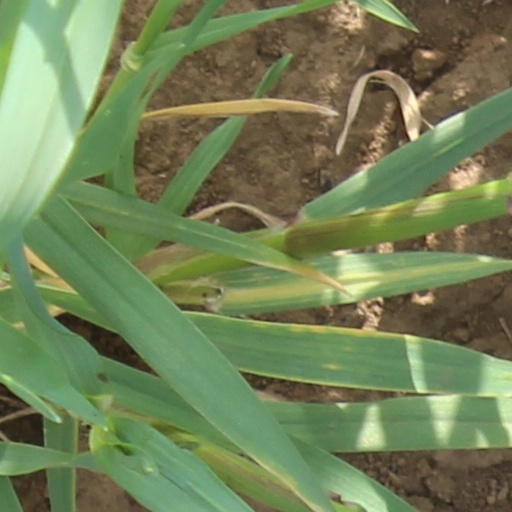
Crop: wheat